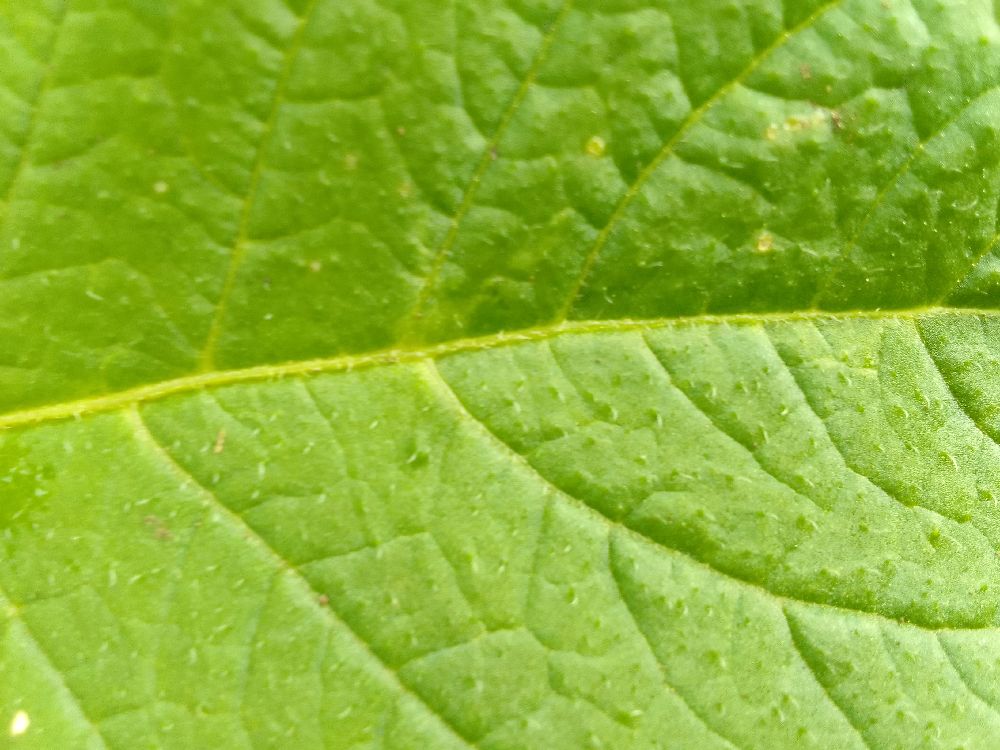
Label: Healthy